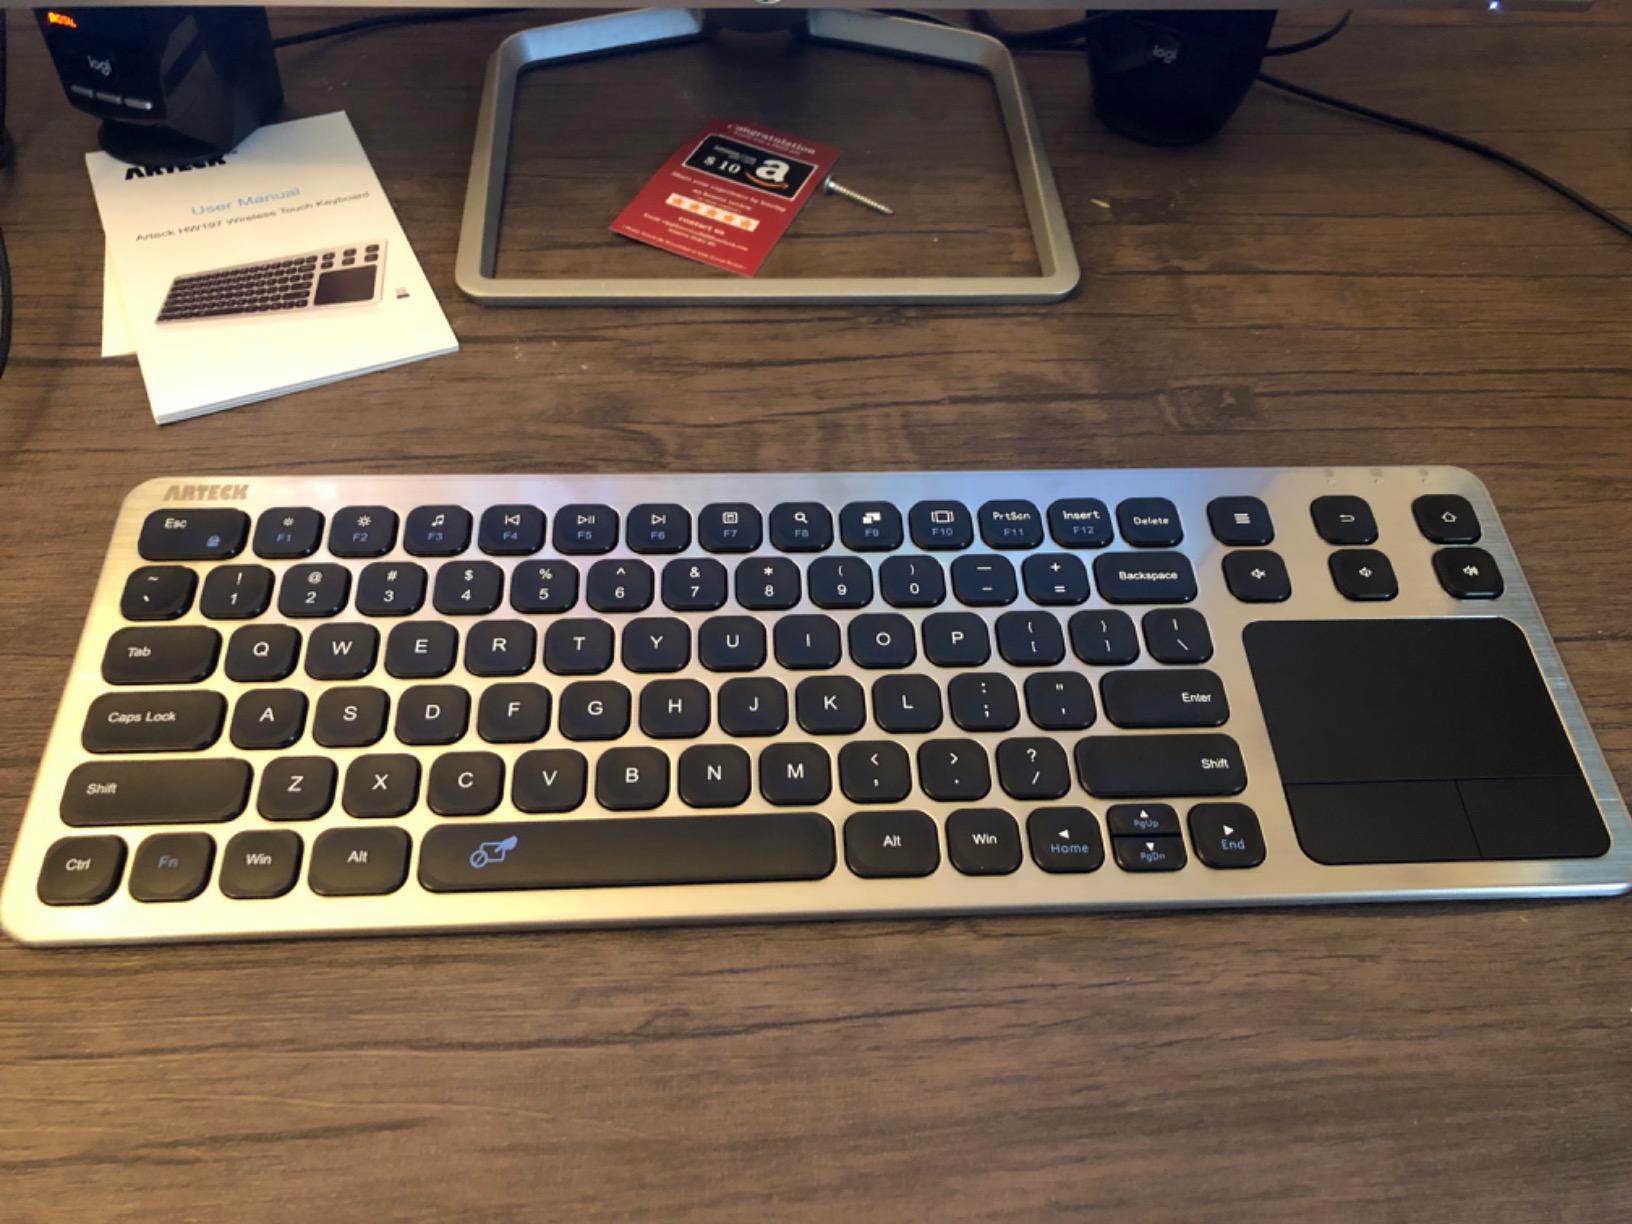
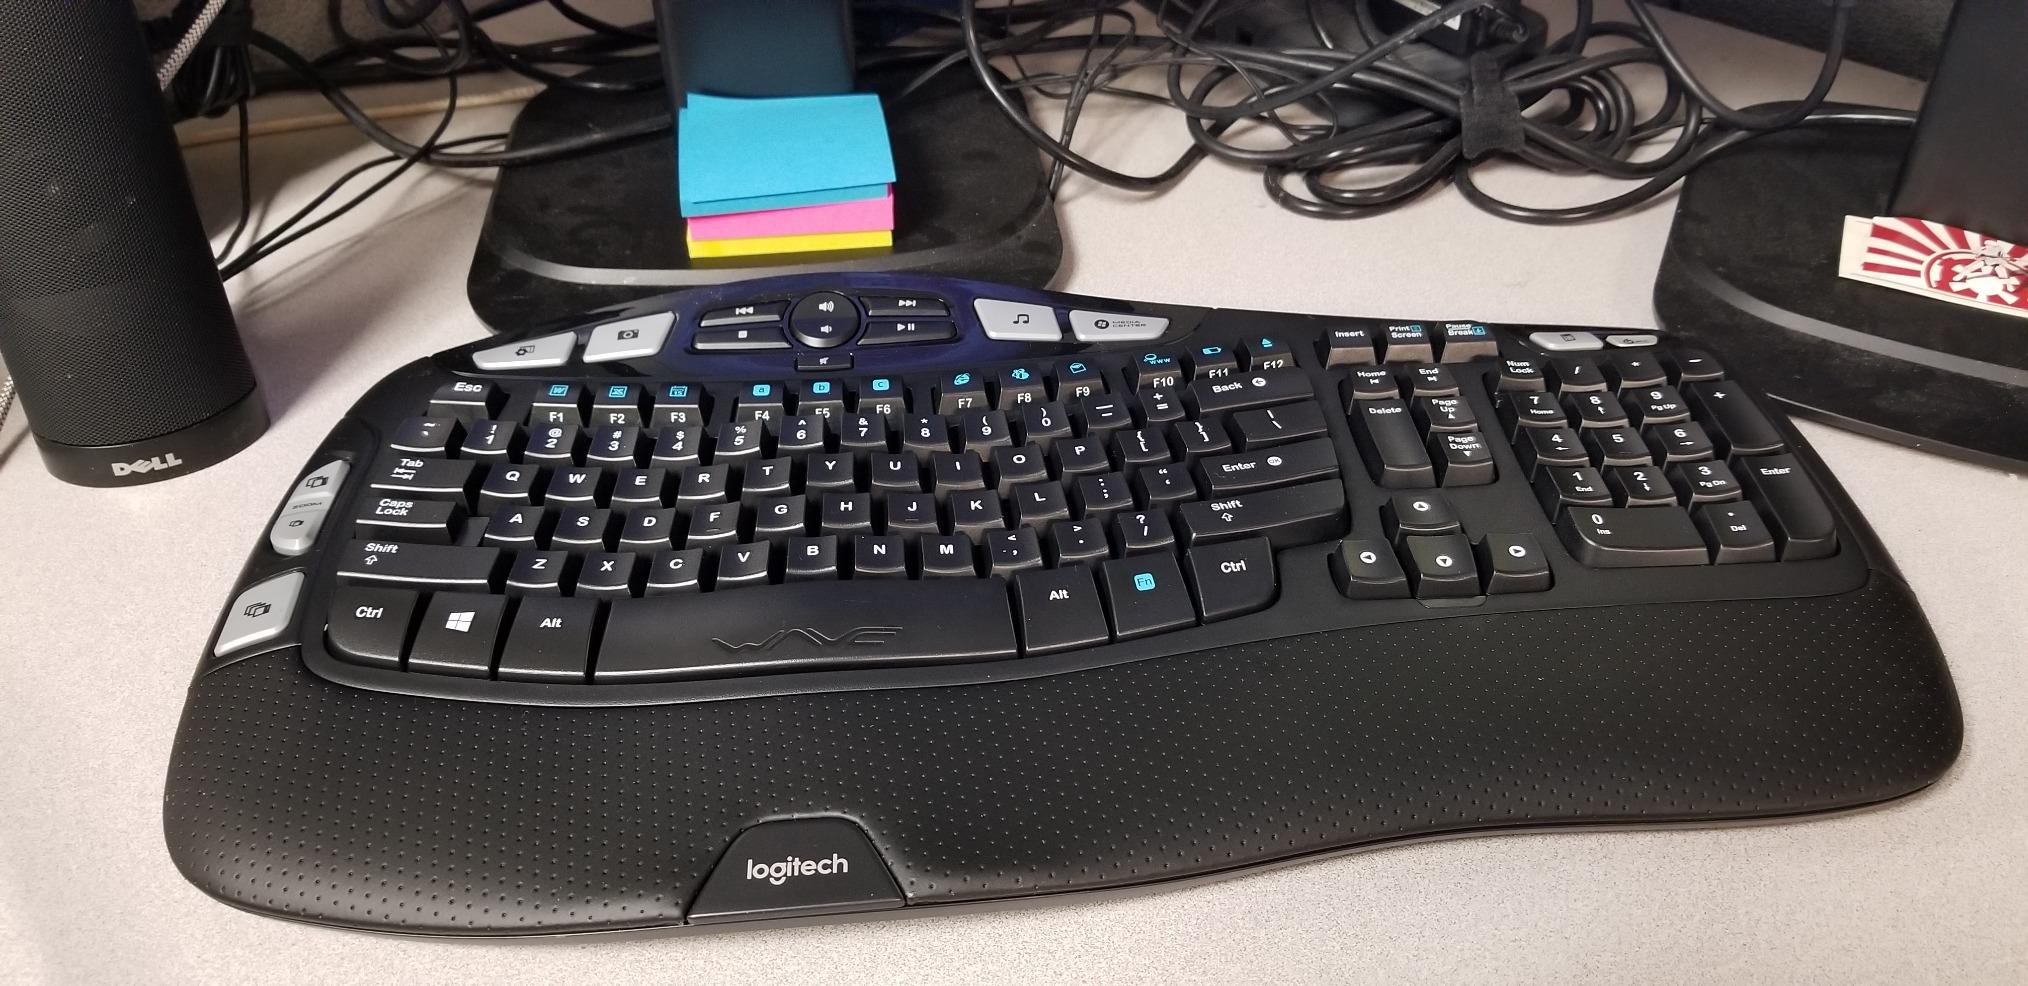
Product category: keyboard
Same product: no